Aloe striata

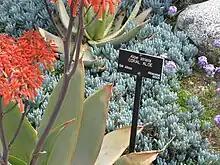
Detail showing the smooth pink leaf margin of this species, key to its identification.

The coral aloe's specific epithet, "striata", means "stripes", and refers to the long lines (sometimes very faint) on its blue-green leaves. The leaves of this Aloe are not toothed, but have a smooth pink margin.